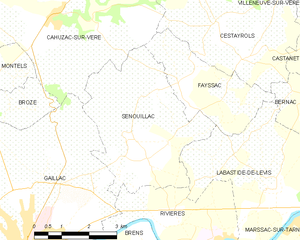
Carte des communes françaises Senouillac
Senouillac est une commune française située dans le département du Tarn, en région Occitanie.